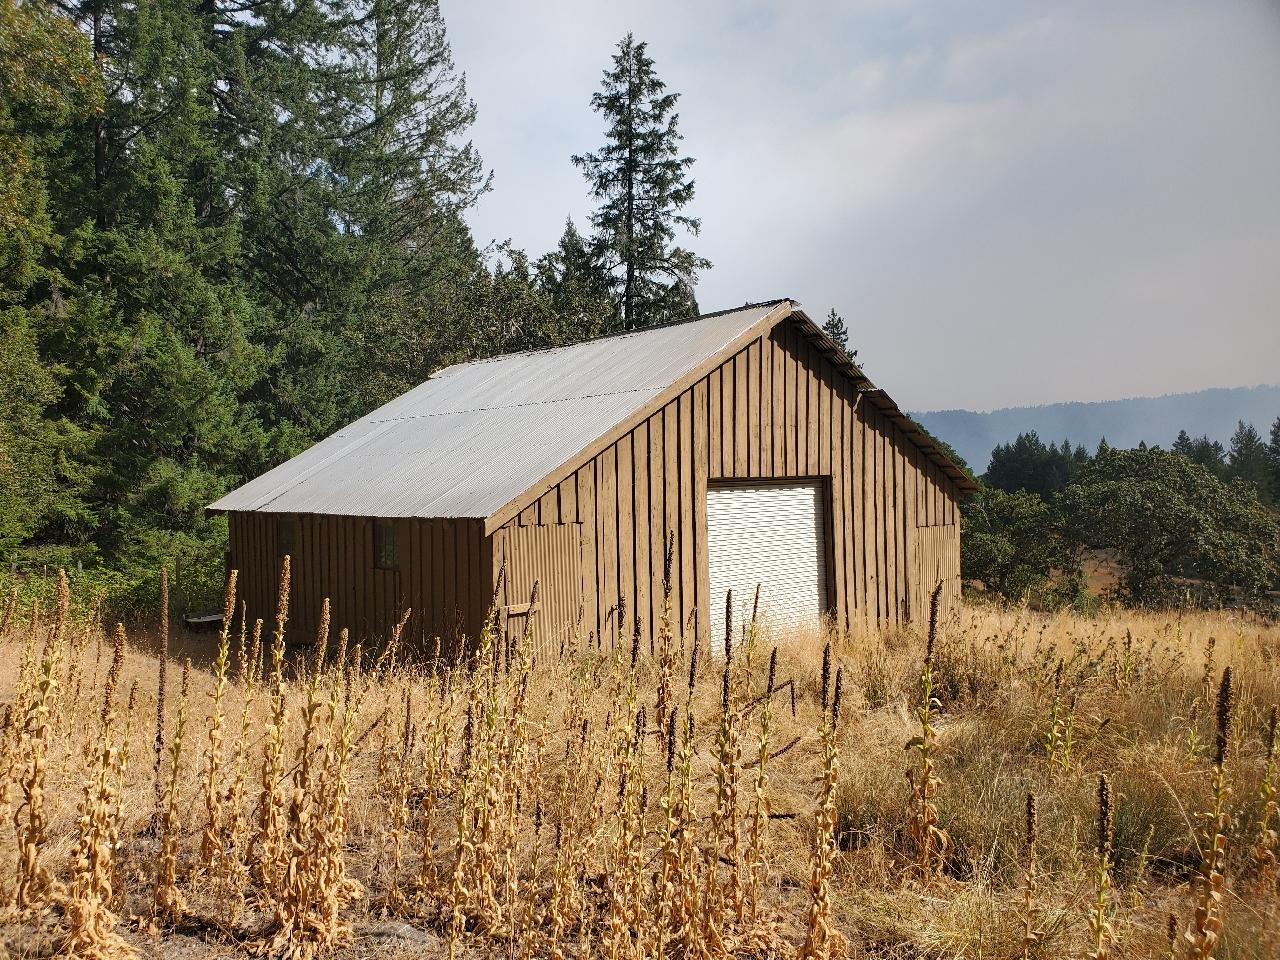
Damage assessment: no_damage